The Firehouse Restaurant

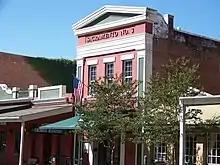

The Firehouse Restaurant is a fine dining establishment located in historic Old Sacramento, housed in an 1853 redbrick firehouse. It opened as a restaurant in 1960.